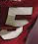
Number: 5